James Michels

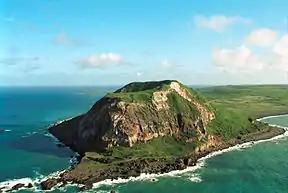
Mount Suribachi on Iwo Jima

Michels landed on the southern end of Iwo Jima with his unit on February 19. He was wounded by shrapnel to his thumb from an enemy mortar at the base of Mount Suribachi on February 21. On February 23, Michels was part of the 40-man combat patrol that was sent at 8 AM to climb up the east slope of Mount Suribach to seize and occupy the crest. First Lieutenant Harold Schrier, who led the patrol, was to raise an American flag he was given to signal that the mountaintop was captured. Once Schrier and his men were on top, a Japanese iron water pipe was found to attach the flag unto. Lieutenant Schrier, Corporal Charles Lindberg, and Sergeant Henry Hansen, tied the flag unto the pipe while Private Phil Ward held the bottom end of the pipe horizontally off the ground. Platoon Sergeant Ernest Thomas was in among the three Marines watching, armed with his rifle and a grenade in hand, while Michels with his carbine was watching for an enemy attack on the group while this was all going on.